Renewable energy in Russia

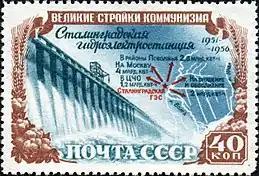
In the Soviet Union, large hydropower plants were among the Great construction projects of communism (Stalingrad/Volgograd Hydroelectric Station pictured)

Most of Russia's renewable energy sources are new and have grown in the past few years. Russia was an early leader in the development of renewable energy technologies, but for a variety of reasons, it lost interest in their development except for large hydropower.